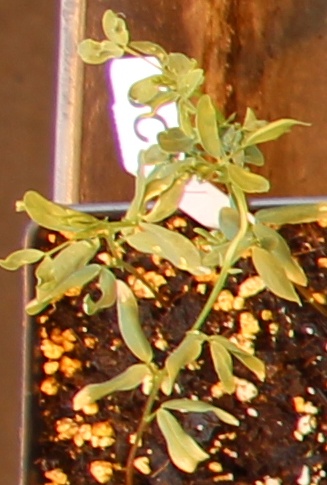
Label: Lentil